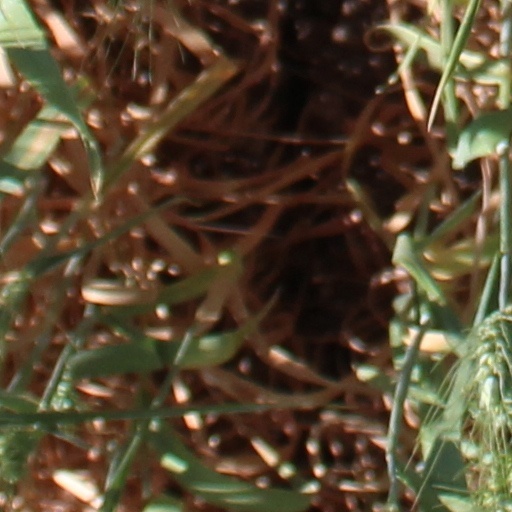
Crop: wheat